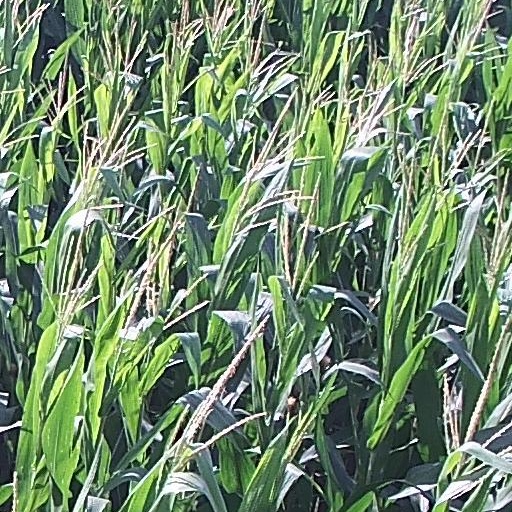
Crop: maize; corn